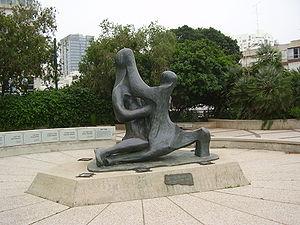
Le terrorisme palestinien fait référence aux actes de terrorisme perpétrés par des individus ou des organisations palestiniennes, principalement dans le cadre du conflit israélo-palestinien, du nationalisme palestinien et de l'islamisme.